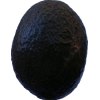
Label: black_avocado